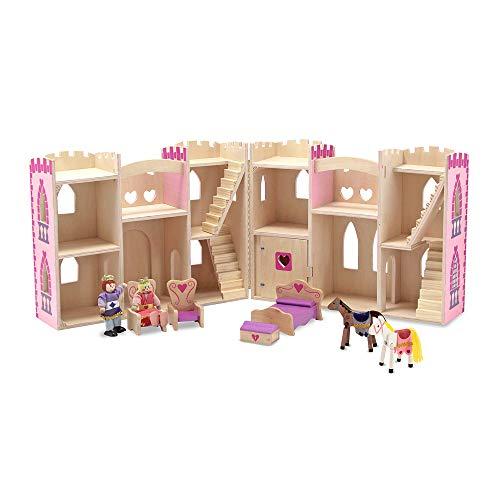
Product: Melissa & Doug Fold & Go Wooden Princess Castle (Pretend Play Pink Dollhouse, 2 Royal Play Figures, 2 Horses, Furniture, Great Gift for Girls and Boys - Best for 3, 4, 5, 6, and 7 Year Olds)
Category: Toys & Games | Dolls & Accessories | Dollhouses
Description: Add the Melissa and Doug Princess Castle Wooden Dollhouse Furniture 12 pcs to round out the hands-on play experience and give kids another engaging option for screen-free fun.
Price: $39.99
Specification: ProductDimensions:16.5x9.2x13.5inches|ItemWeight:5pounds|ShippingWeight:5pounds(Viewshippingratesandpolicies)|DomesticShipping:ItemcanbeshippedwithinU.S.|InternationalShipping:ThisitemcanbeshippedtoselectcountriesoutsideoftheU.S.LearnMore|ShippingAdvisory:Thisitemmustbeshippedseparatelyfromotheritemsinyourorder.Additionalshippingchargeswillnotapply.|ASIN:B001QKB6GK|Itemmodelnumber:3708|Manufacturerrecommendedage:36months-7years